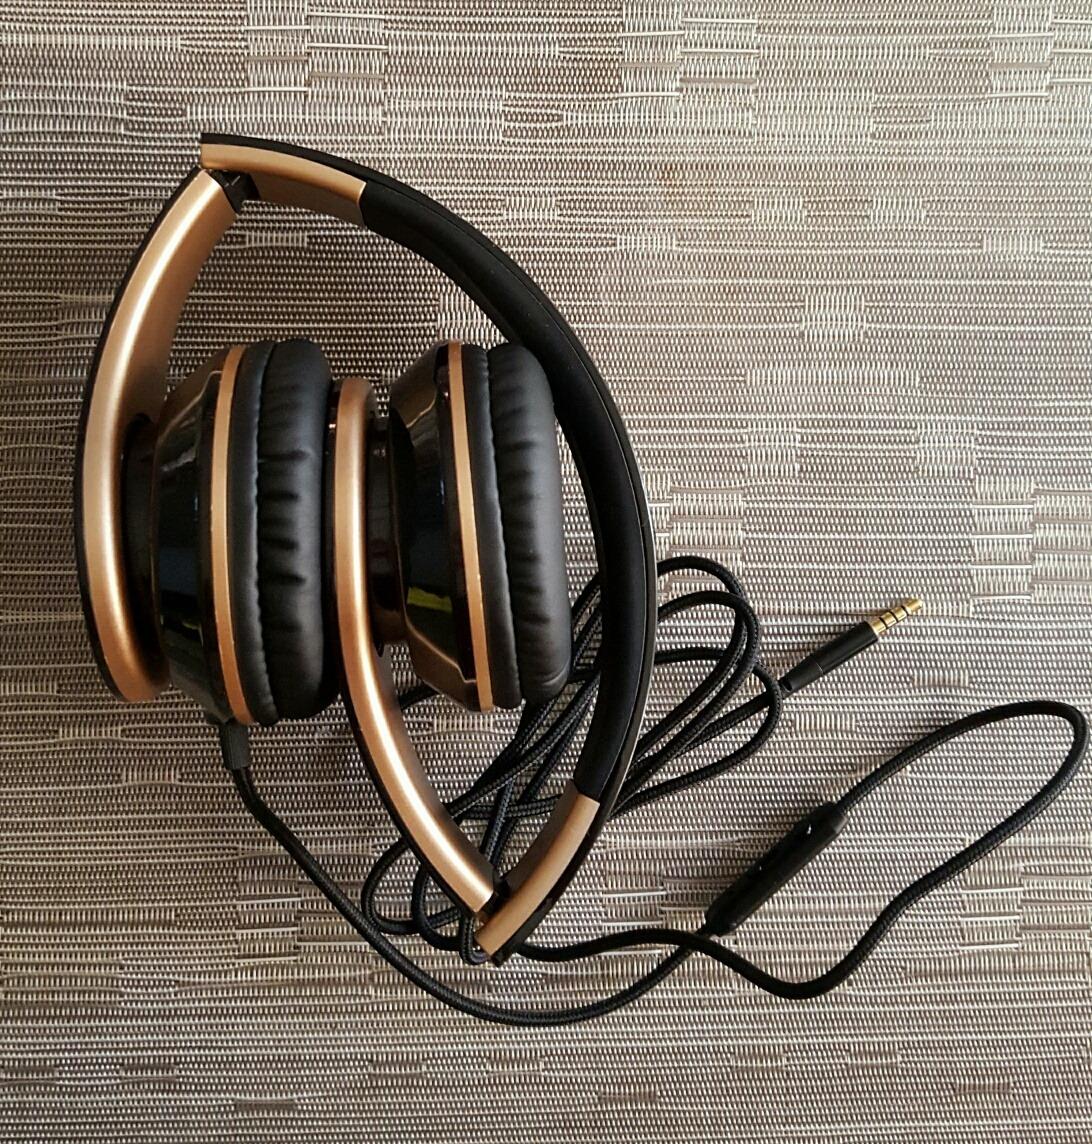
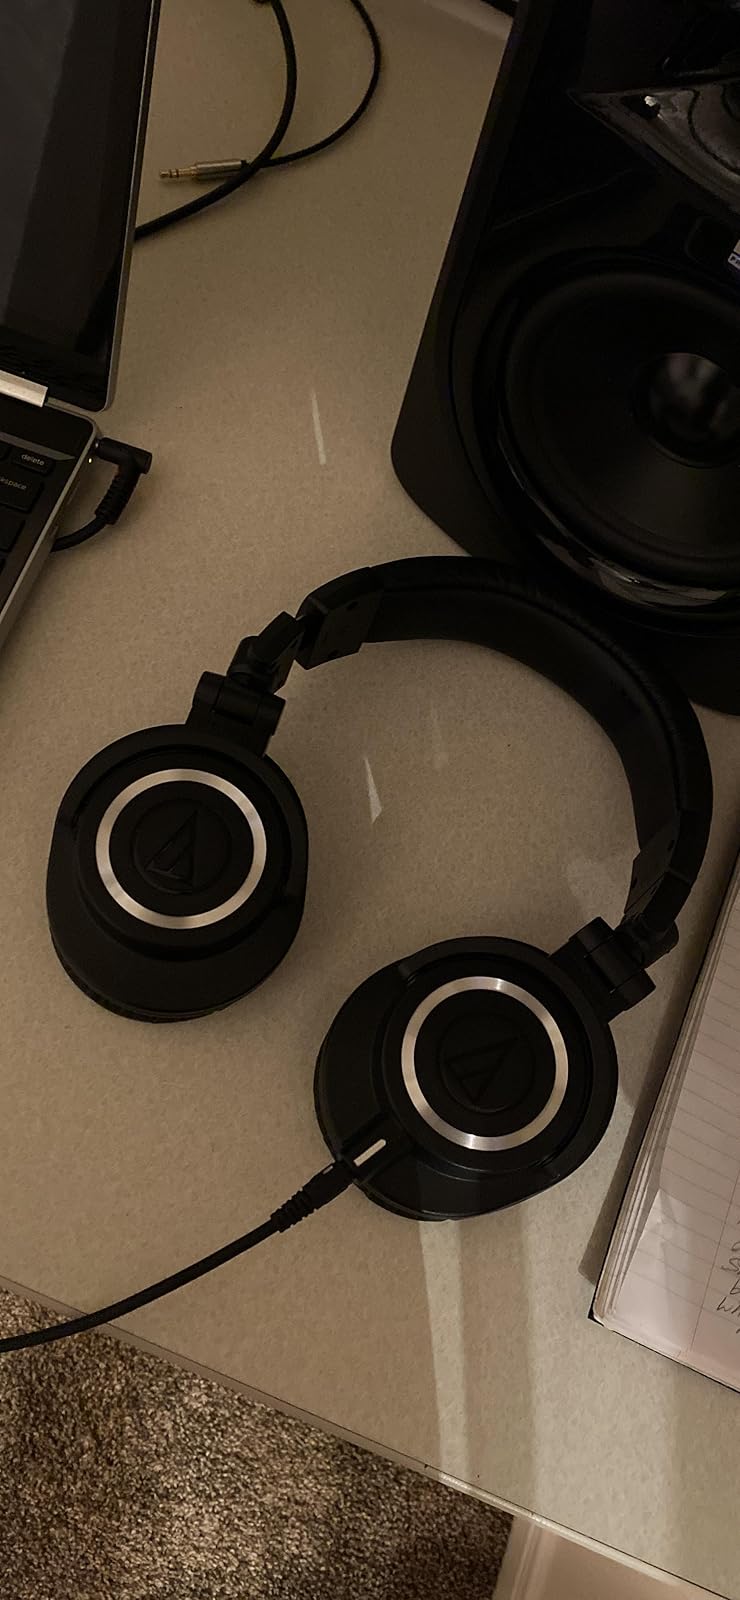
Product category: headphones
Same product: no